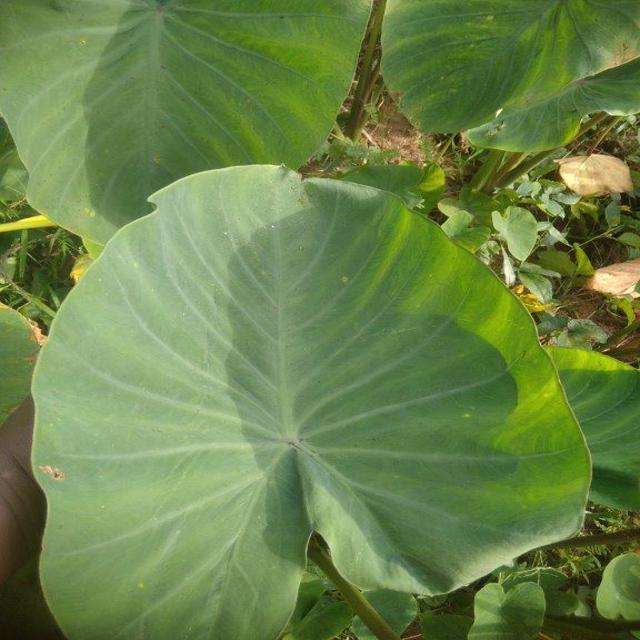
Label: Healthy